New York State Route 531

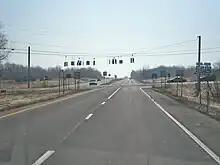
NY 531's western terminus at NY 36 prior to completion of its reconstruction in 2018

NY 531 begins at NY 31 a half-mile (0.8 km) west of the northern terminus of NY 36. NY 31 and NY 531 then turn southwest and widens to four lanes shortly before intersecting with Washington Street (NY 36) at an at-grade intersection. At NY 36 intersection, NY 31 briefly follows the right of way of NY 36, before continuing west on Brockport-Spencerport Road. Past the junction with NY 36, NY 531 becomes a four-lane limited-access highway, passing through open fields as it heads east through rural Ogden.